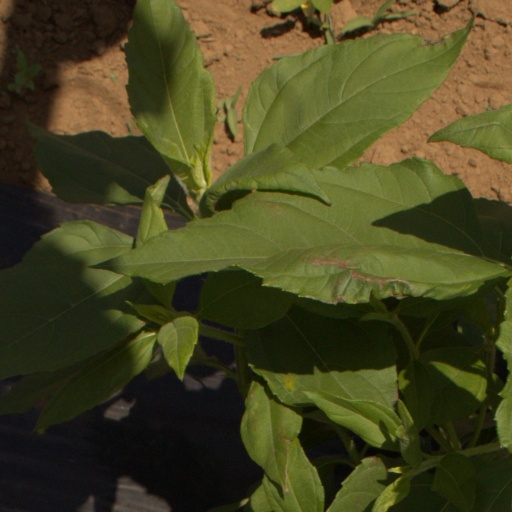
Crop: Jerusalem artichoke